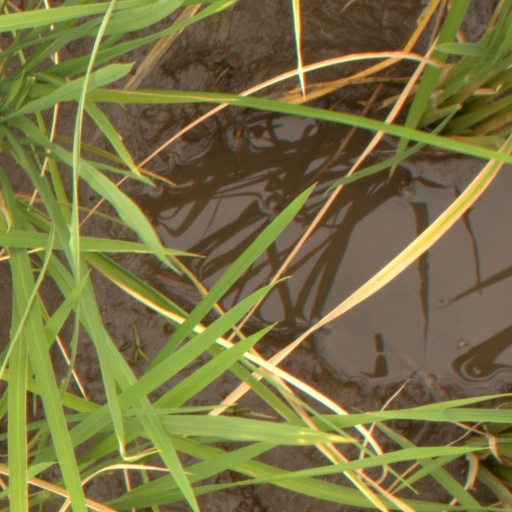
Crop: rice